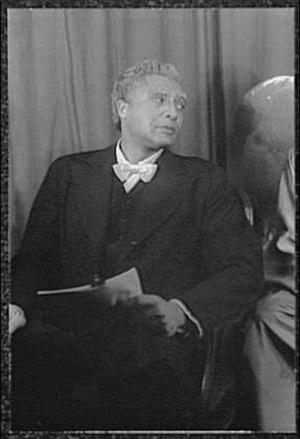
William Horace Marshall, né le 19 août 1924 à Gary et mort le 11 juin 2003 à Los Angeles, est un acteur, réalisateur et chanteur d'opéra américain. Il est surtout connu pour avoir tenu le rôle-titre dans le classique du film de blaxploitation, Blacula, le vampire noir, et sa suite, Scream Blacula Scream, pour avoir été « le roi des dessins animés » dans le programme télévisé pour enfants Pee-wee's Playhouse, et pour avoir joué Dʳ Richard Daystrom dans la série télévisée originale de Star Trek. Particulièrement grand, il avait une remarquable voix de basse.